HepaRG

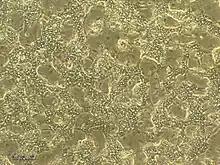
Fully differentiated HepaRG cells organized in well-delineated trabeculae with many bright canaliculi-like structures.

HepaRG cell line is a human hepatic in vitro line used in liver biology research and for assessing liver pathology, hepatotoxicity, and drug-induced injury. The HepaRG model is considered a surrogate for Primary Human Hepatocytes, which are the most pertinent model to reproduce the human liver functioning as they express 99% of the same genes.